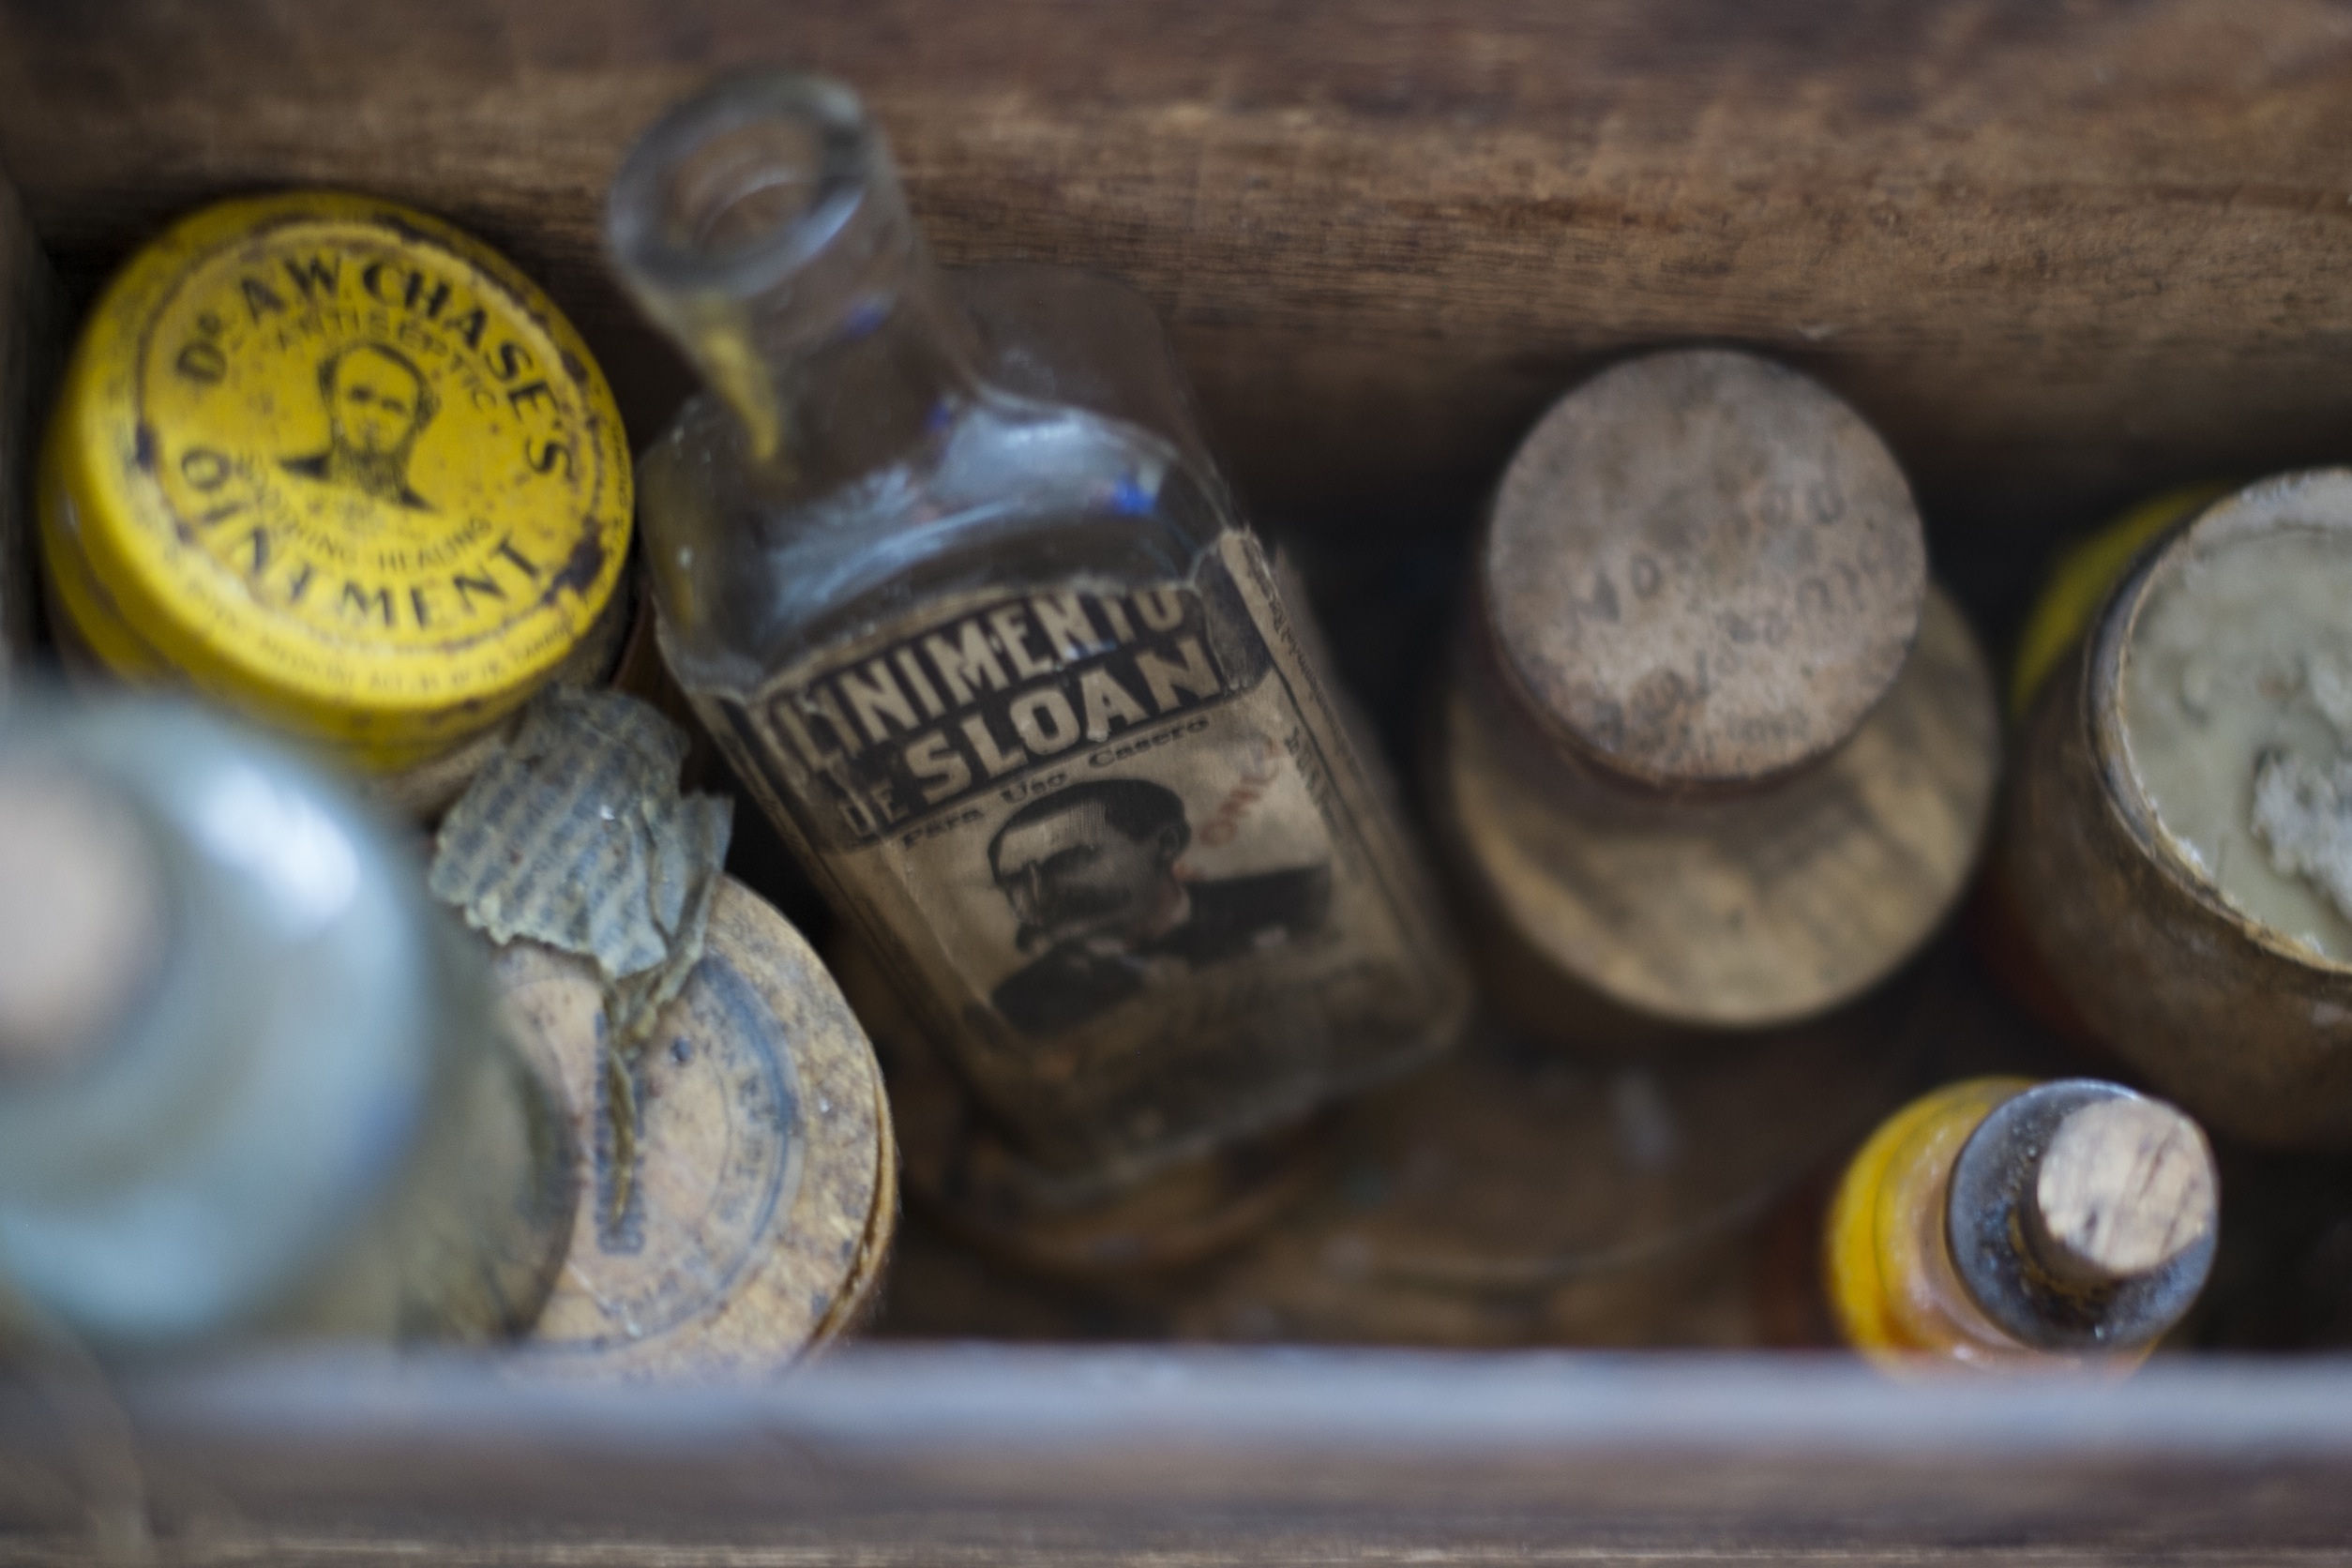
glass, old, macro, money, drink, empty, box, closeup, beer, jars, bottles, wooden, used, corks, several, tins, man made object, distilled beverage, implements